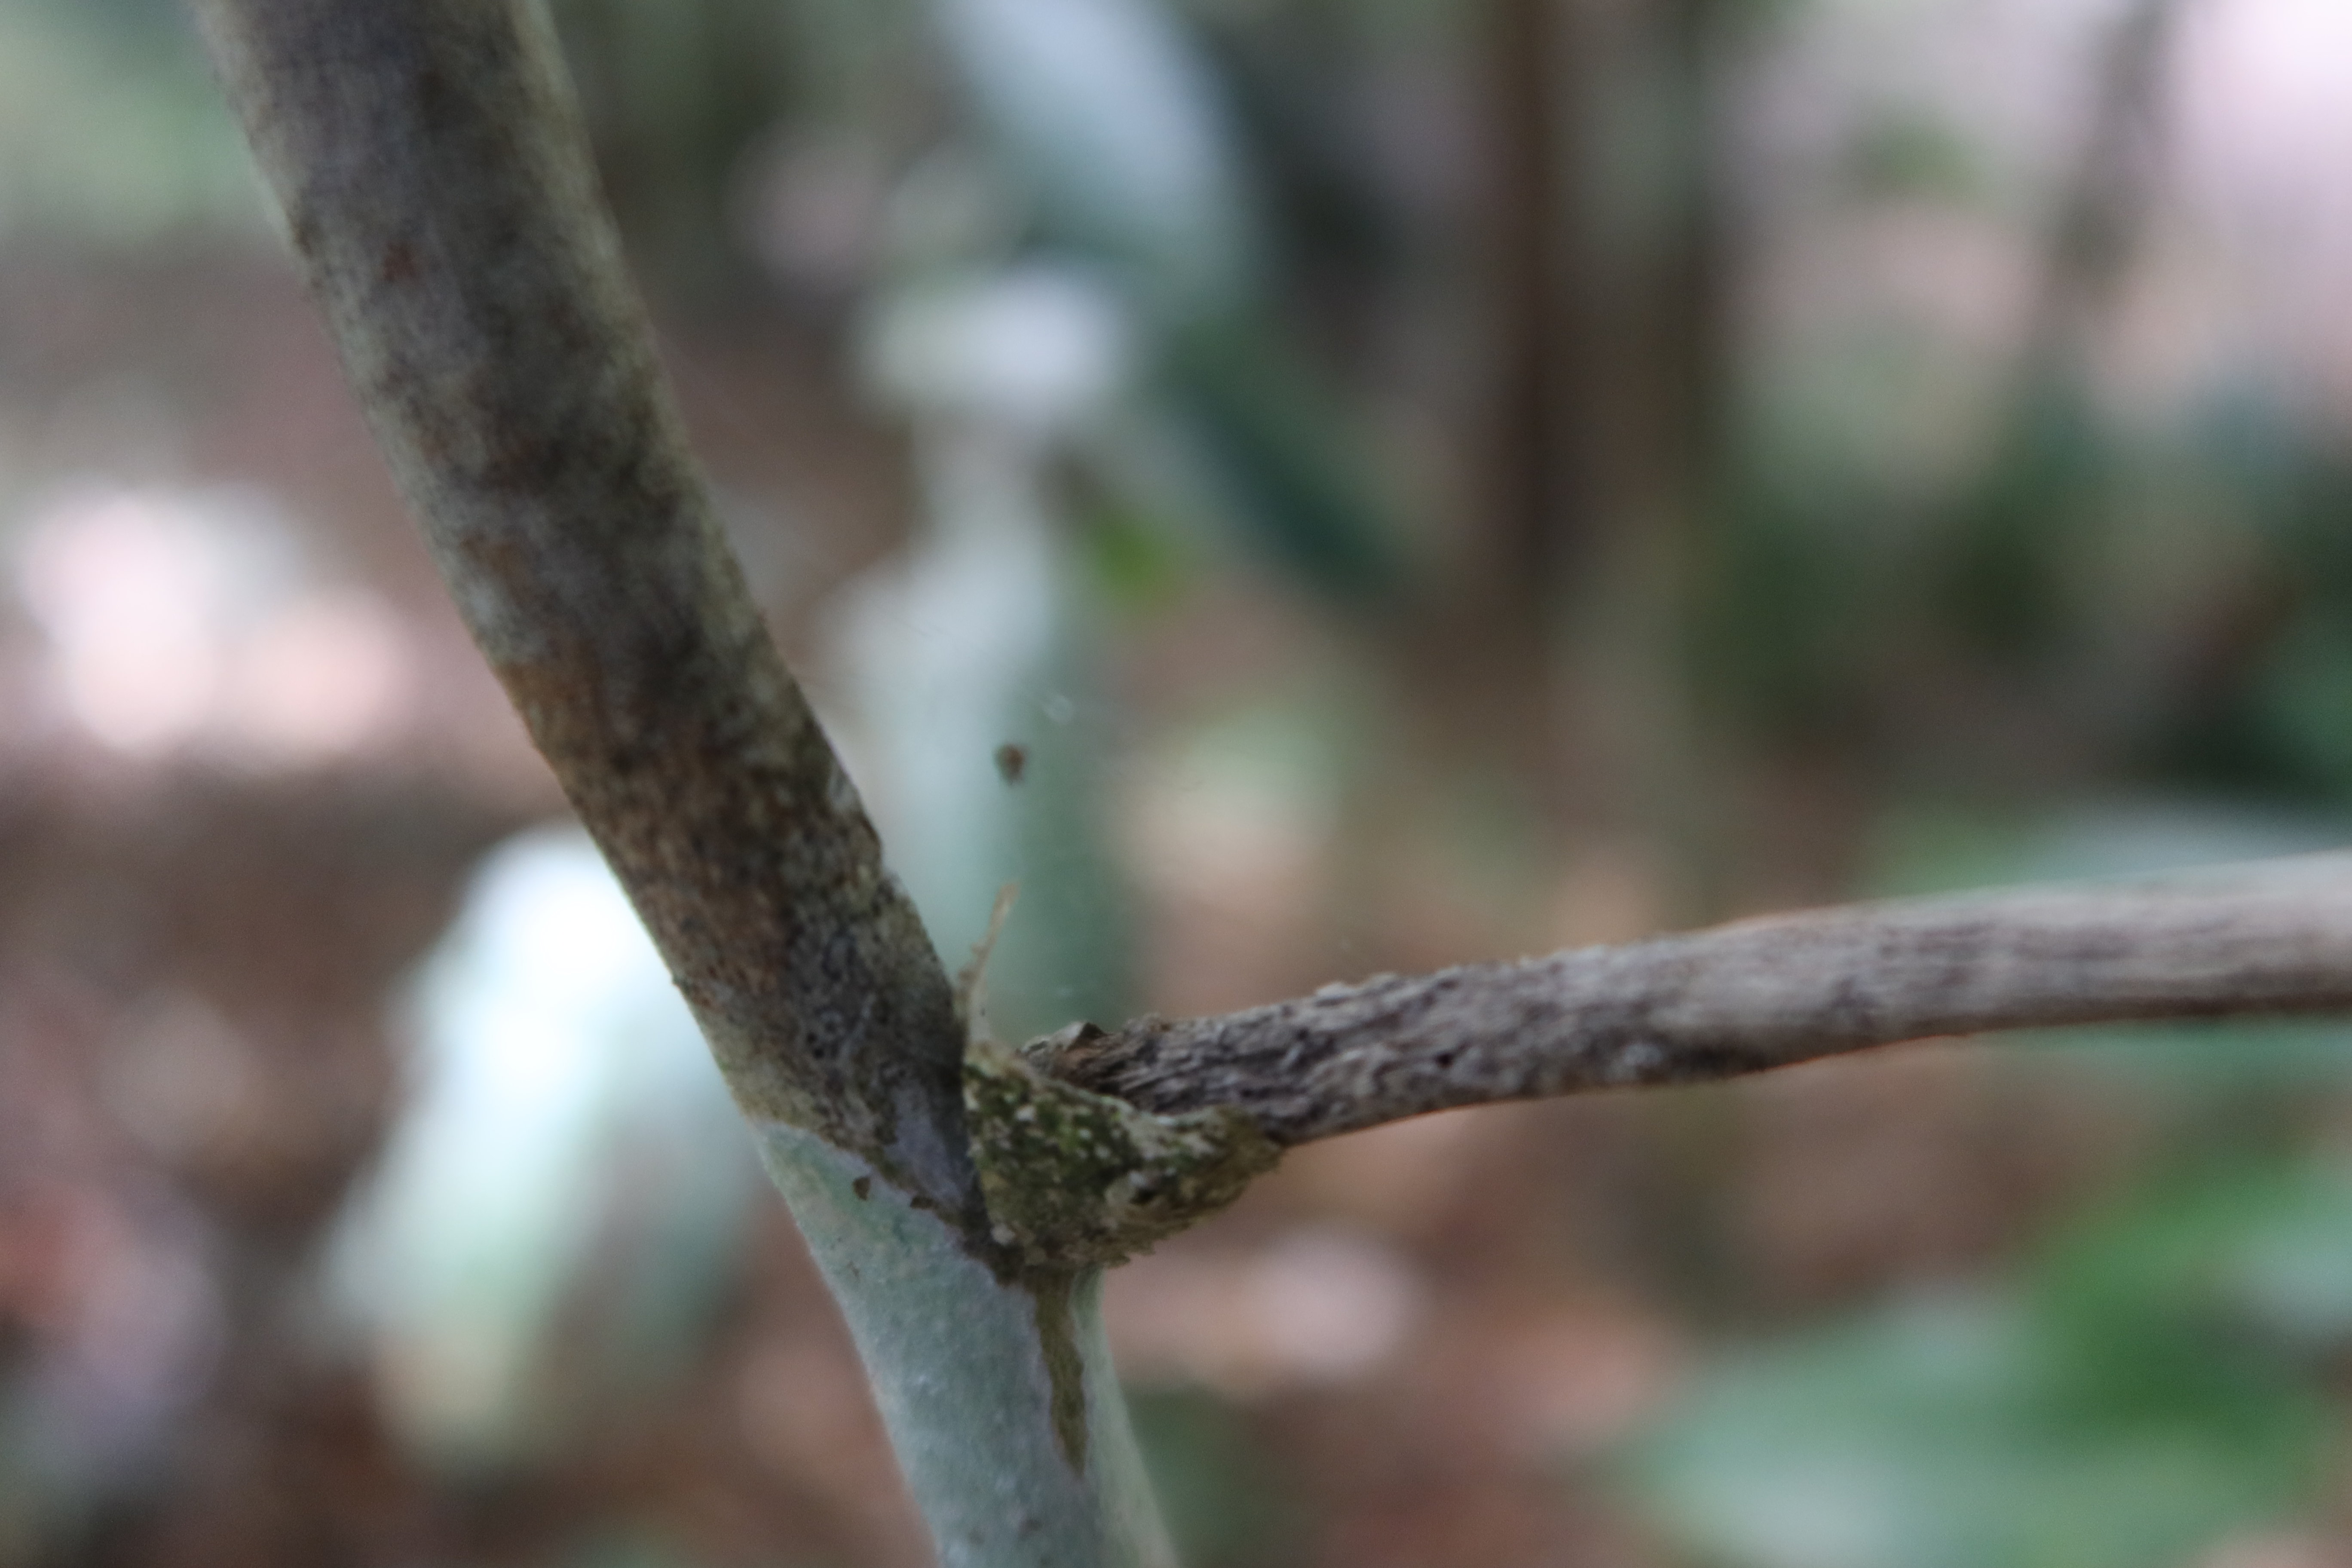
Label: Spiders